Matthieu Messagier

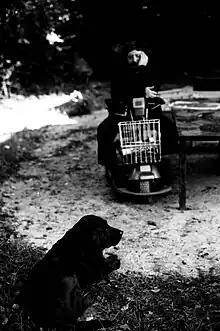
Messagier in 1997

Matthieu was the son of painter and abstract artist within the School of Paris Jean Messagier, and ceramic artist Marcelle Baumann-Messagier. He lived in the Latin Quarter of Paris and Franche-Comté from 1954 to 1967. In 1969, he published an anthology on his childhood, titled "Œuvres 1954-1969".